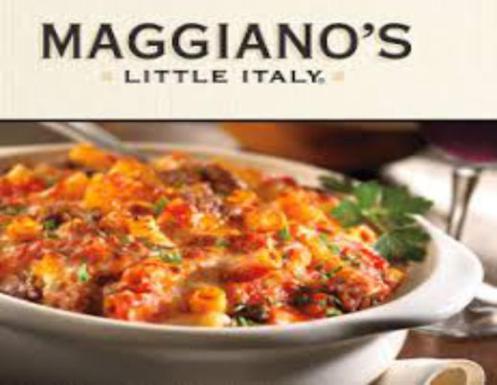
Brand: maggiano's little italy
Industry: Food